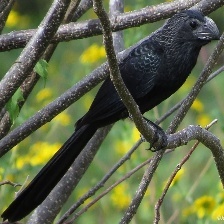
Species: GROVED BILLED ANI
Scientific name: CROTOPHAGA SULCIROSTRIS